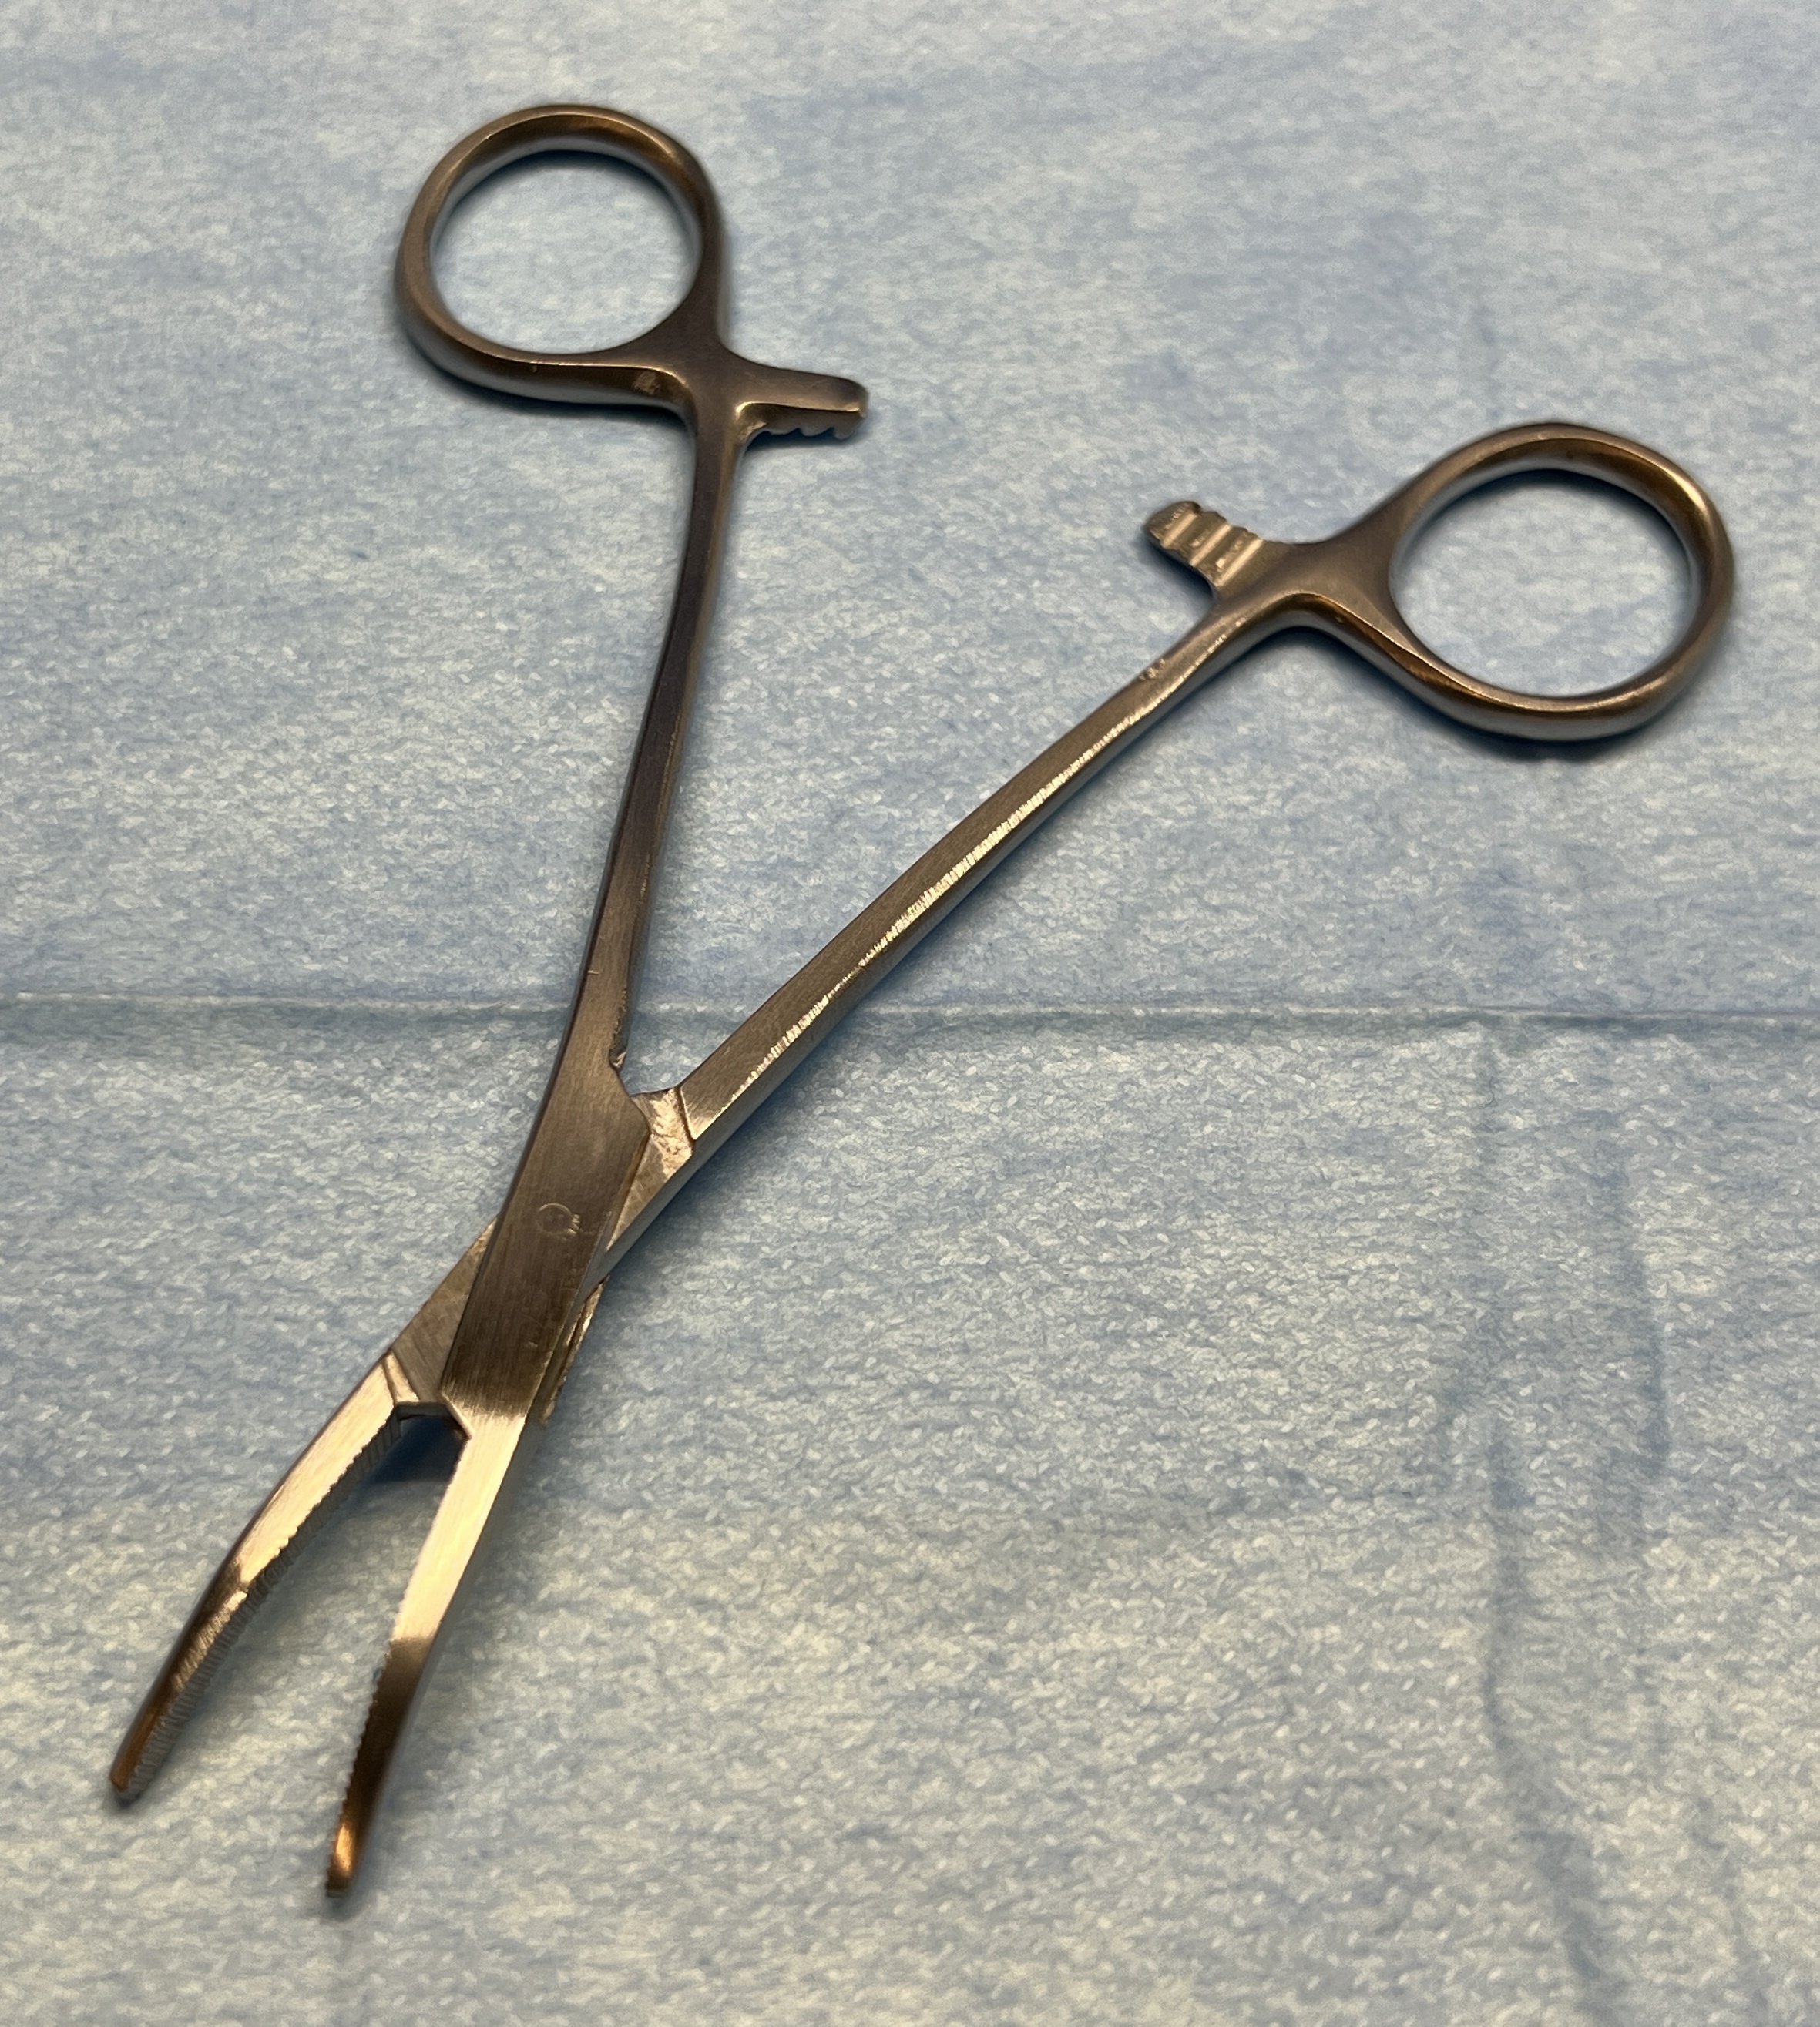
Hinged instrument state: open